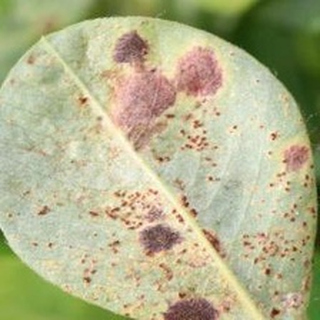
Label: groundnut_rust